16th Guards Rifle Division

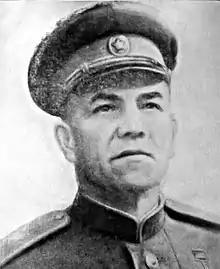
Major General Mikhail Pronin

The 16th Guards Rifle Division was reformed as an elite infantry division of the Red Army in February 1942, based on the 1st formation of the 249th Rifle Division, and served in that role until well after the end of the Great Patriotic War. It was in Kalinin Front when it was redesignated and remained in the northern half of the front throughout the war. In the summer it was assigned to Western Front's 30th Army to the north of the Rzhev salient and took part in the stubborn and costly struggle for the village of Polunino just east of that town in August. It returned to the fighting in March 1943 in the followup to the German evacuation of the salient, then was reassigned to the new 11th Guards Army, where it would remain for the duration of the war. During the summer offensive against the German-held salient around Oryol it assisted in the liberation of Karachev and received its name as an honorific. By December, after fighting through western Russia north of Smolensk the division was in 1st Baltic Front, attacking south towards Gorodok and winning the Order of the Red Banner in an ultimately unsuccessful effort to seize Vitebsk. By the start of the offensive against Army Group Center in the summer of 1944 the 16th Guards had been redeployed with its Army to the south of Vitebsk as part of 3rd Belorussian Front, where it would remain for the duration. Driving westward during Operation Bagration the division helped to liberate the key city of Orsha and then drove on towards Minsk. With its Army it advanced through Lithuania to the border with East Prussia, being further decorated with the Order of Suvorov for its crossing of the Neman River. As part of the East Prussian Offensive the 16th Guards entered that heavily-fortified region and helped gradually break the German resistance there, particularly at Insterburg and Königsberg, ending the fighting at Pillau. The 16th Guards remained in the Kaliningrad Oblast well after the war until finally disbanded in September 1960.